D. A. Thomas

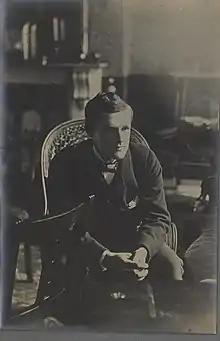
Portrait of Lord Rhondda as a youth at college (4671174)

David Alfred Thomas, 1st Viscount Rhondda, PC (26 March 1856 – 3 July 1918), was a Welsh industrialist and Liberal politician. He was Member of Parliament (MP) for Merthyr Tydfil from 1888 until the January 1910 general election, then MP for Cardiff until the December 1910 general election, when he left politics to concentrate on his business interests. He was made a member of the Privy Council in 1916. He later held office, notably as "Food Controller" in Lloyd George's wartime coalition government.